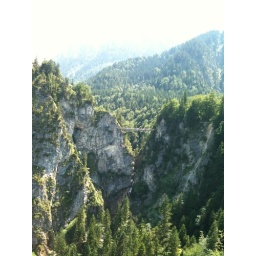
The bridge looking from the castle window. We're up in the alps